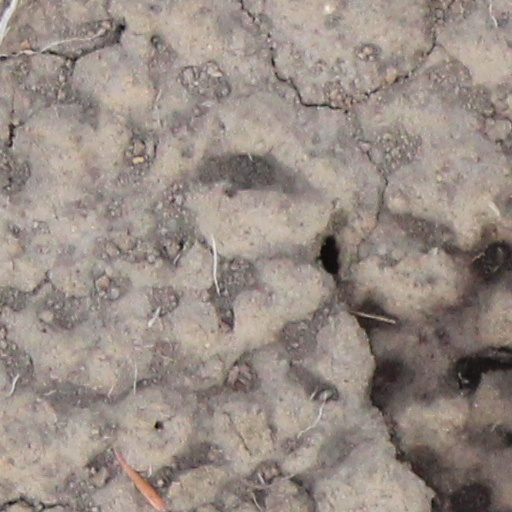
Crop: wheat